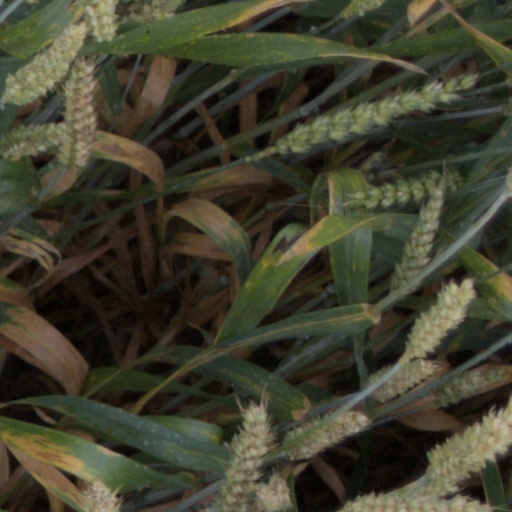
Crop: wheat